Tea Ista

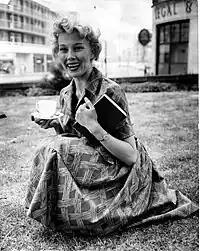
Tea Ista in 1959.

Dorothea Ida Eveliina Witikka (born Dorothea Ida Eveliina Ista; 12 December 1932 – 20 February 2014), better known by her stage name Tea Ista, was a Finnish actress. She began her acting career in 1952. She was born in Evijärvi.